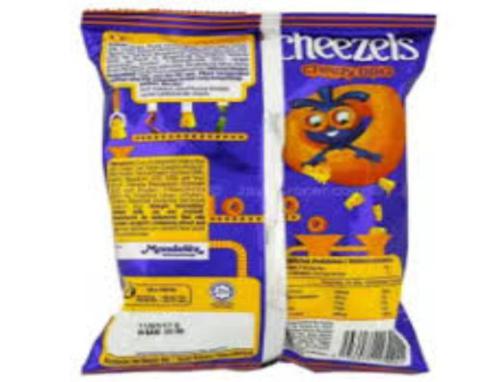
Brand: cheezels
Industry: Food